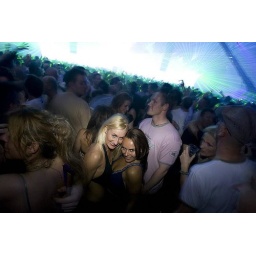
&amp;quot;armin van buuren&amp;quot; houseparty party house trance. The Armin only trance-party in Jaarbeurs, Utrecht, 2008. The Armin only trance-party in the Jaarbeurs, Utrecht, Netherlands, 2008